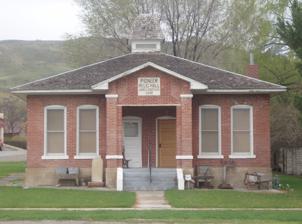
Building: Richmond Tithing Office
Country: United States of America
Year built: 1907
United States historic place Richmond Tithing Office U.S. National Register of Historic Places Building in 2010 Location 31 S. State St., Richmond, Utah Coordinates 41°55′20″N 111°48′27″W / 41.92222°N 111.80750°W / 41.92222; -111.80750 Area less than one acre Built 1907 Built by Latter Day Saints Church; James Lewis Burnham Architectural style Late Victorian, Eclectic/Pyramid Cottage MPS Tithing Offices and Granaries of the Mormon Church TR NRHP reference No. 85000256 Added to NRHP January 25, 1985 The Richmond Tithing Office , also known as Bishop's Storehouse , in Richmond, Utah , was built in 1907.  It was listed on the National Register of Historic Places in 1985. It is a one-story square red brick building with a pyramid roof, built upon a coursed ashlar foundation.  It has a projecting gabled pavilion with a flat arched opening on its symmetrical front facade, with attached pilasters .  A small domed cupola surmounts the roof. It served as a tithing building for the local Church of Jesus Christ of Latter-day Saints . It was built to a standard plan for tithing offices produced in about 1905, one of at least three standard plans; the Sandy Tithing Office (also surviving and NRHP-listed) and tithing offices in Manti and Panguitch are nearly identical, and the Hyrum Stake Tithing Office (also surviving and NRHP-listed) is very similar. The building is significant "as one of about ten tithing offices which, having been built according to standard plans issued from church headquarters, represent the first known instances of centralized building administration in the LDS church." References